Black Museum (Black Mirror)

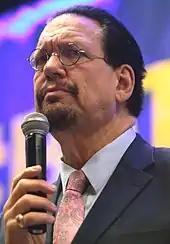
The first story in this episode was based on the short story "The Pain Addict", written by Penn Jillette in the 1980s.

The episode is a combination of three stories, the same structure as the 2014 special "White Christmas". Brooker described it as a narrative of "punishment and racism", similar to series two episode "White Bear", and with a tone resembling the 1990s American horror anthology series "Tales from the Crypt". Some of the ideas used in "Black Museum" had been discussed prior to the production of series four. Brooker had conceived earlier of a ghost story involving a digital prisoner who was repeatedly electrocuted. Other ideas from this time included people having other consciousnesses implanted in their brain, such as a person who had an ex-partner in their brain, or a person who rented out parts of their brain to dead people.